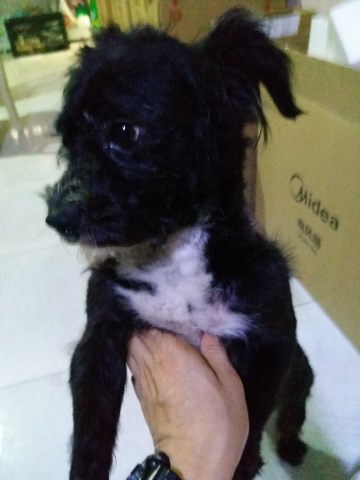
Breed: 2342-n000102-miniature_schnauzer